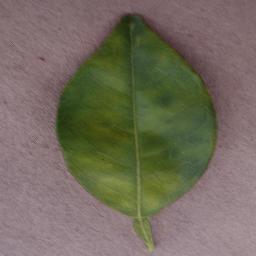
Label: Orange___Haunglongbing_(Citrus_greening)